Describe the emotion expressed in this image:  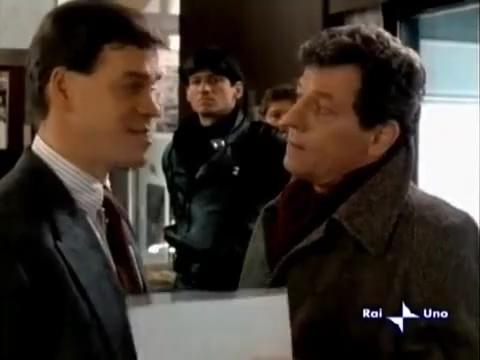
This person displays Suffering, valence and arousal with moderate intensity.